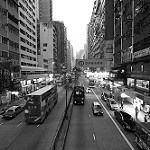
Label: B & W